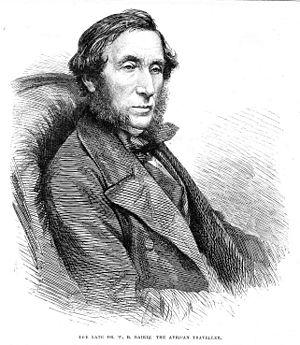
William Balfour Baikie est un explorateur et médecin britannique.